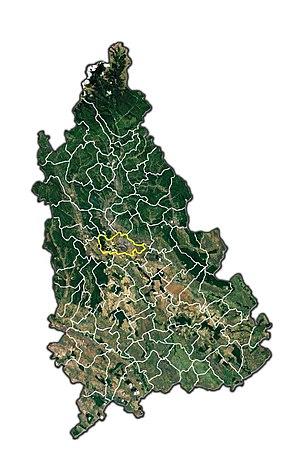
Târgoviște est le chef-lieu du județ de Dâmbovița, Roumanie, sur la rive droite de la Ialomița. Elle comptait 73 964 habitants en 2011.